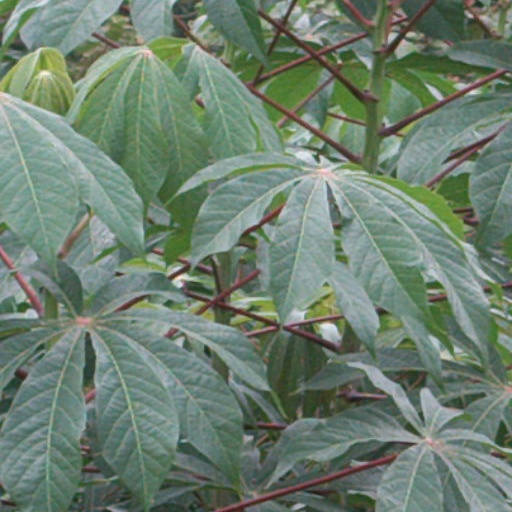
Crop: cassava